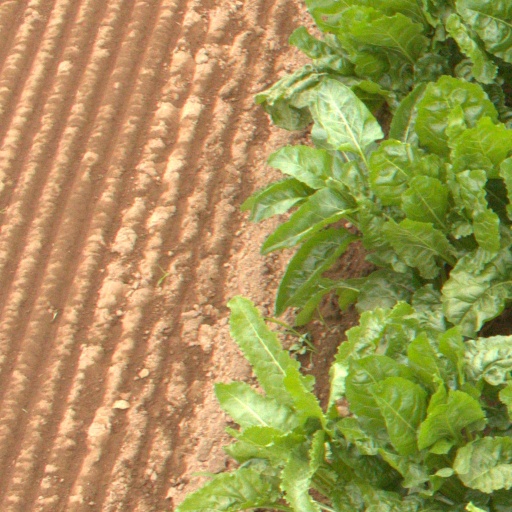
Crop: sugar beet